The Gatehouse Mausoleum

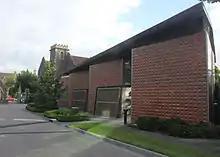
Front of the Gatehouse Mausoleum from Entrance Drive, in the afternoon showing shadows

The site is located between the existing gatehouse and Princes Park Drive, which guides the curve of the fan-shaped roof. The roof is corrugated, a nod towards traditional Australian architecture, and is punctuated with irregular skylights that serve as the only light for the interior space.